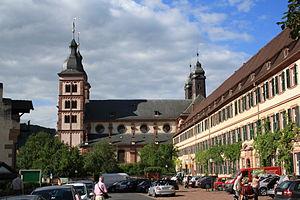
Le titre de Prince de Linange a été créé par l'empereur romain germanique Joseph II, qui a élevé Carl Friedrich Wilhelm, comte de Leiningen-Dagsburg-Hardenburg au rang de Reichsfürst le 3 juillet 1779.